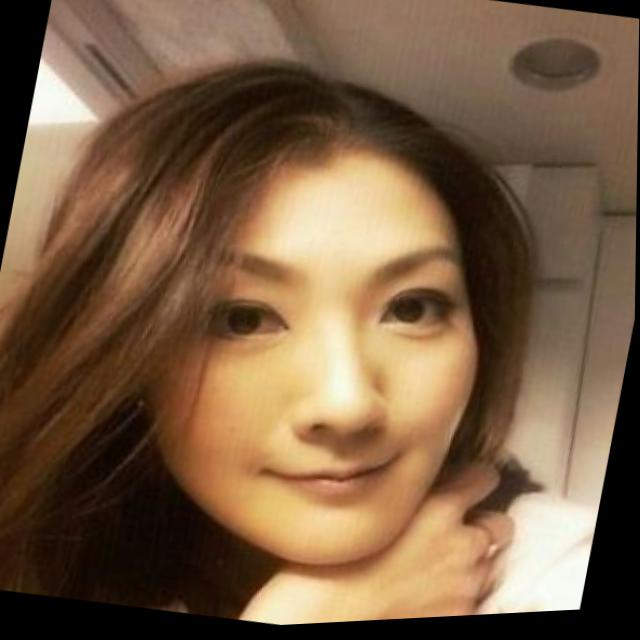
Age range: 21-44